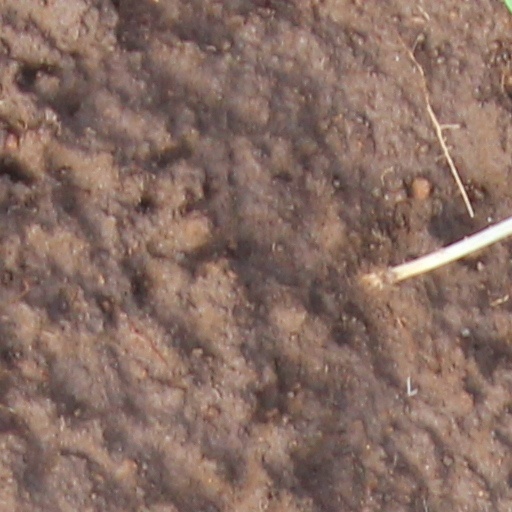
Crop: wheat